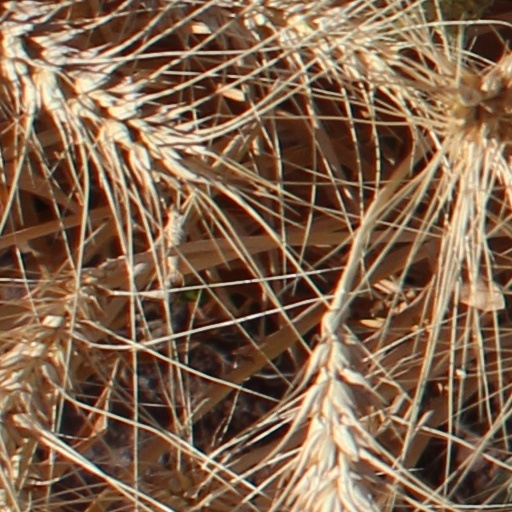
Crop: wheat